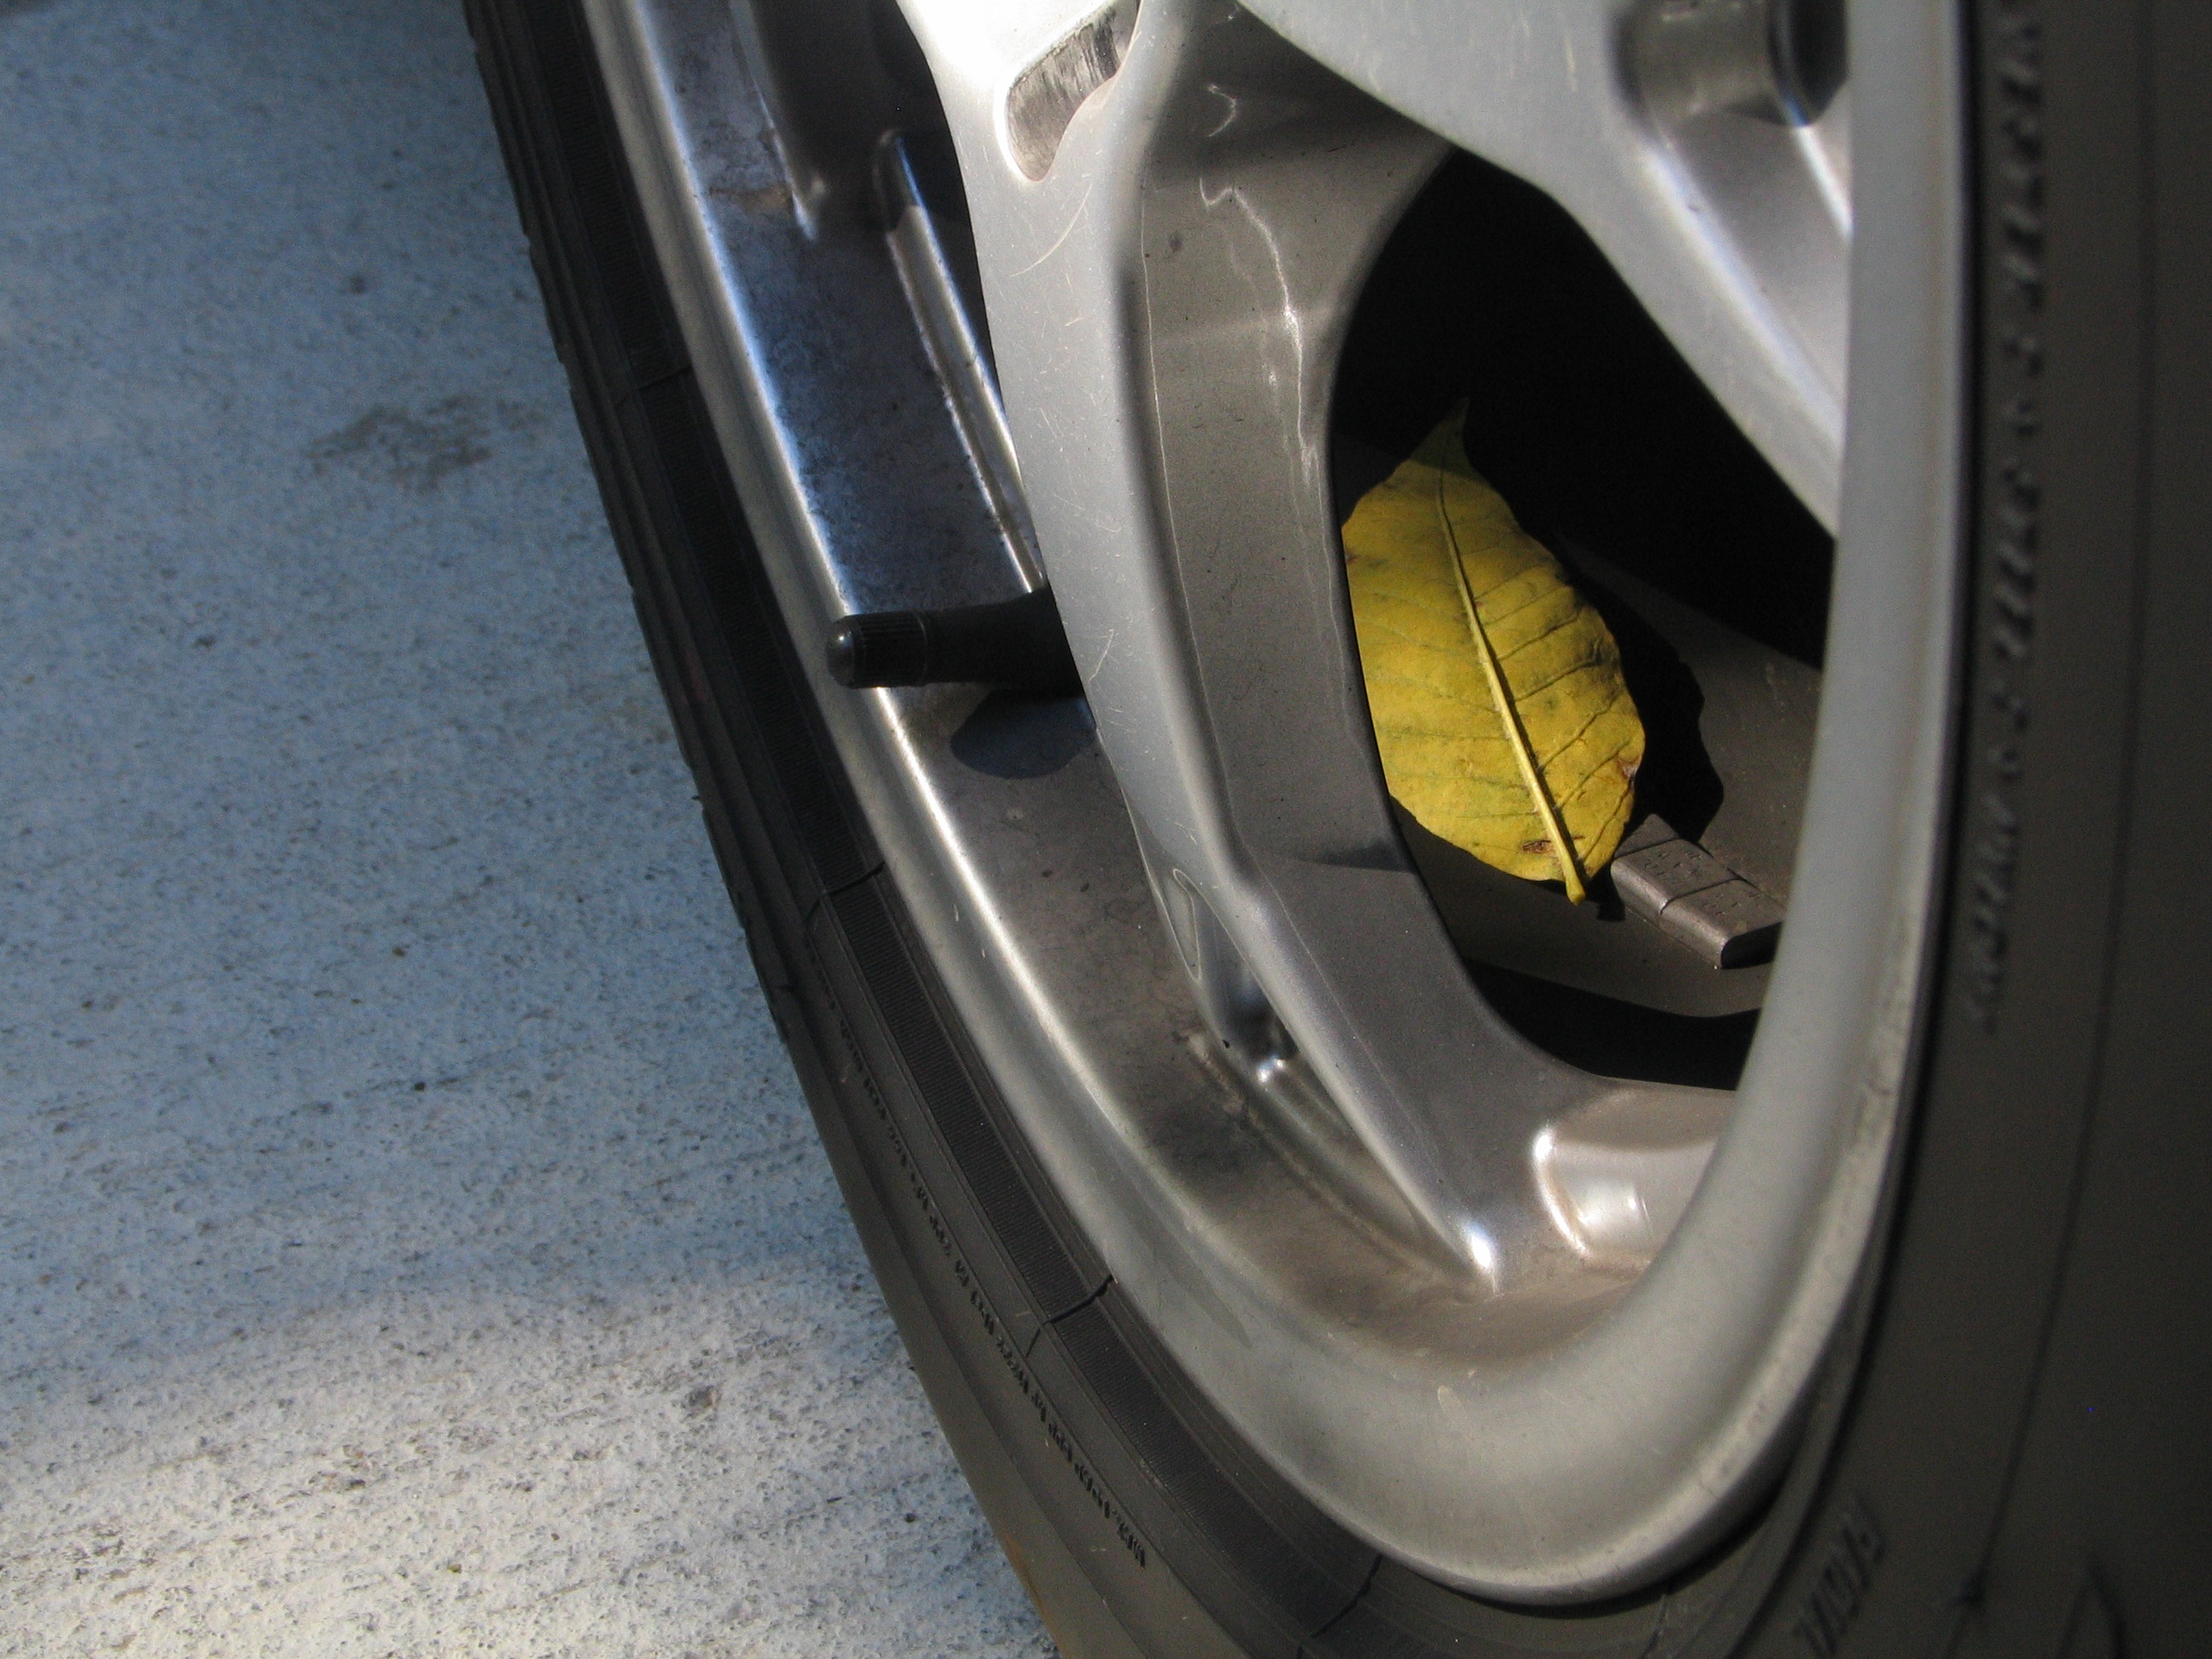
road, car, wheel, leaf, fall, transportation, repair, vehicle, spoke, auto, garage, steering wheel, tire, automotive, bumper, tyre, rim, maintenance, alloy wheel, auto part, automobile make, automotive exterior, automotive tire